Dhulbahante

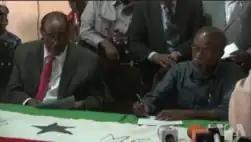
President Silanyo and Ali Khalif signing Somaliland-Khatumo Agreement in Aynabo in October 2017

In aftermath of Somaliland taking control of Las Anod in 2007, the clan became disillusioned with Puntland, consequently the SSC Movement which aimed to remove Somaliland from Dhulbahante territories emerged. The movement was called the Unity and Salvation Authority of the SSC Regions of Somalia ")", and it was spearheaded by Saleban Essa Ahmed and founded in 2009. The most important traditional leaders who lent their support to the SSC Movement were Garad Jama Garad Ali, Garad Jama Garad Ismail, and Garad Ali Burale Hassan.